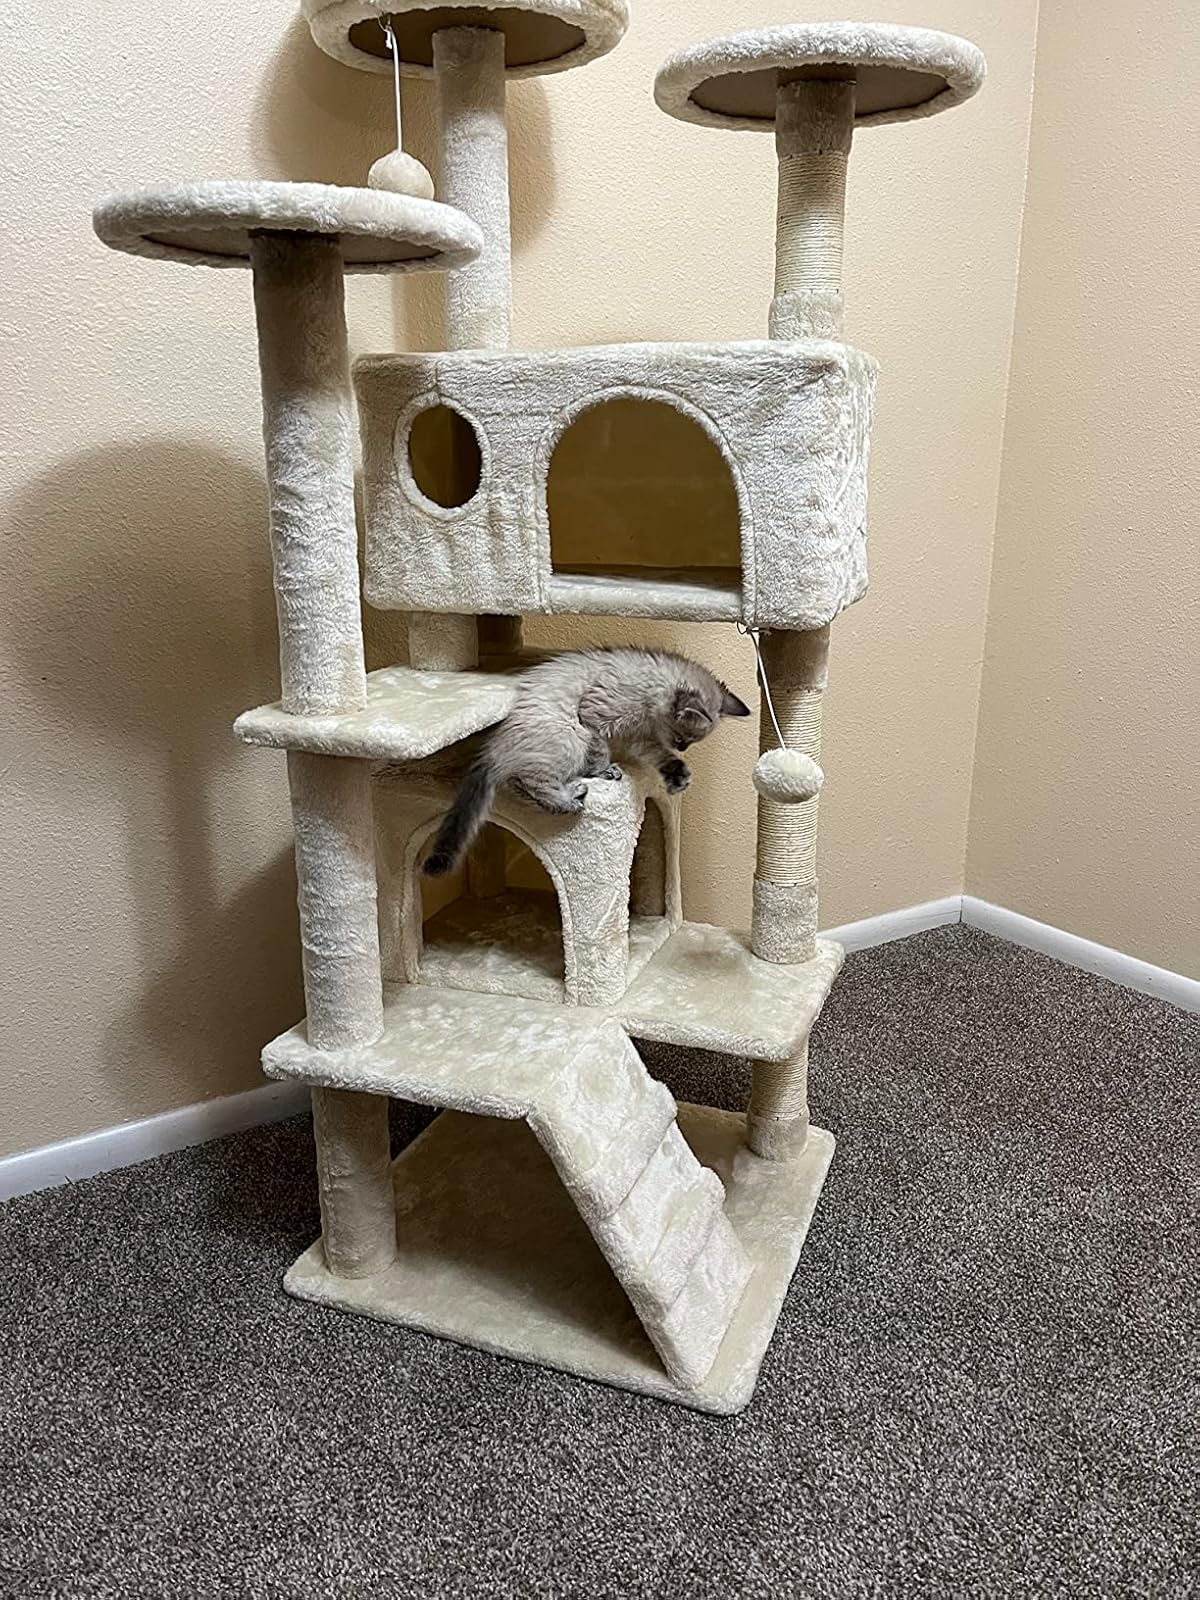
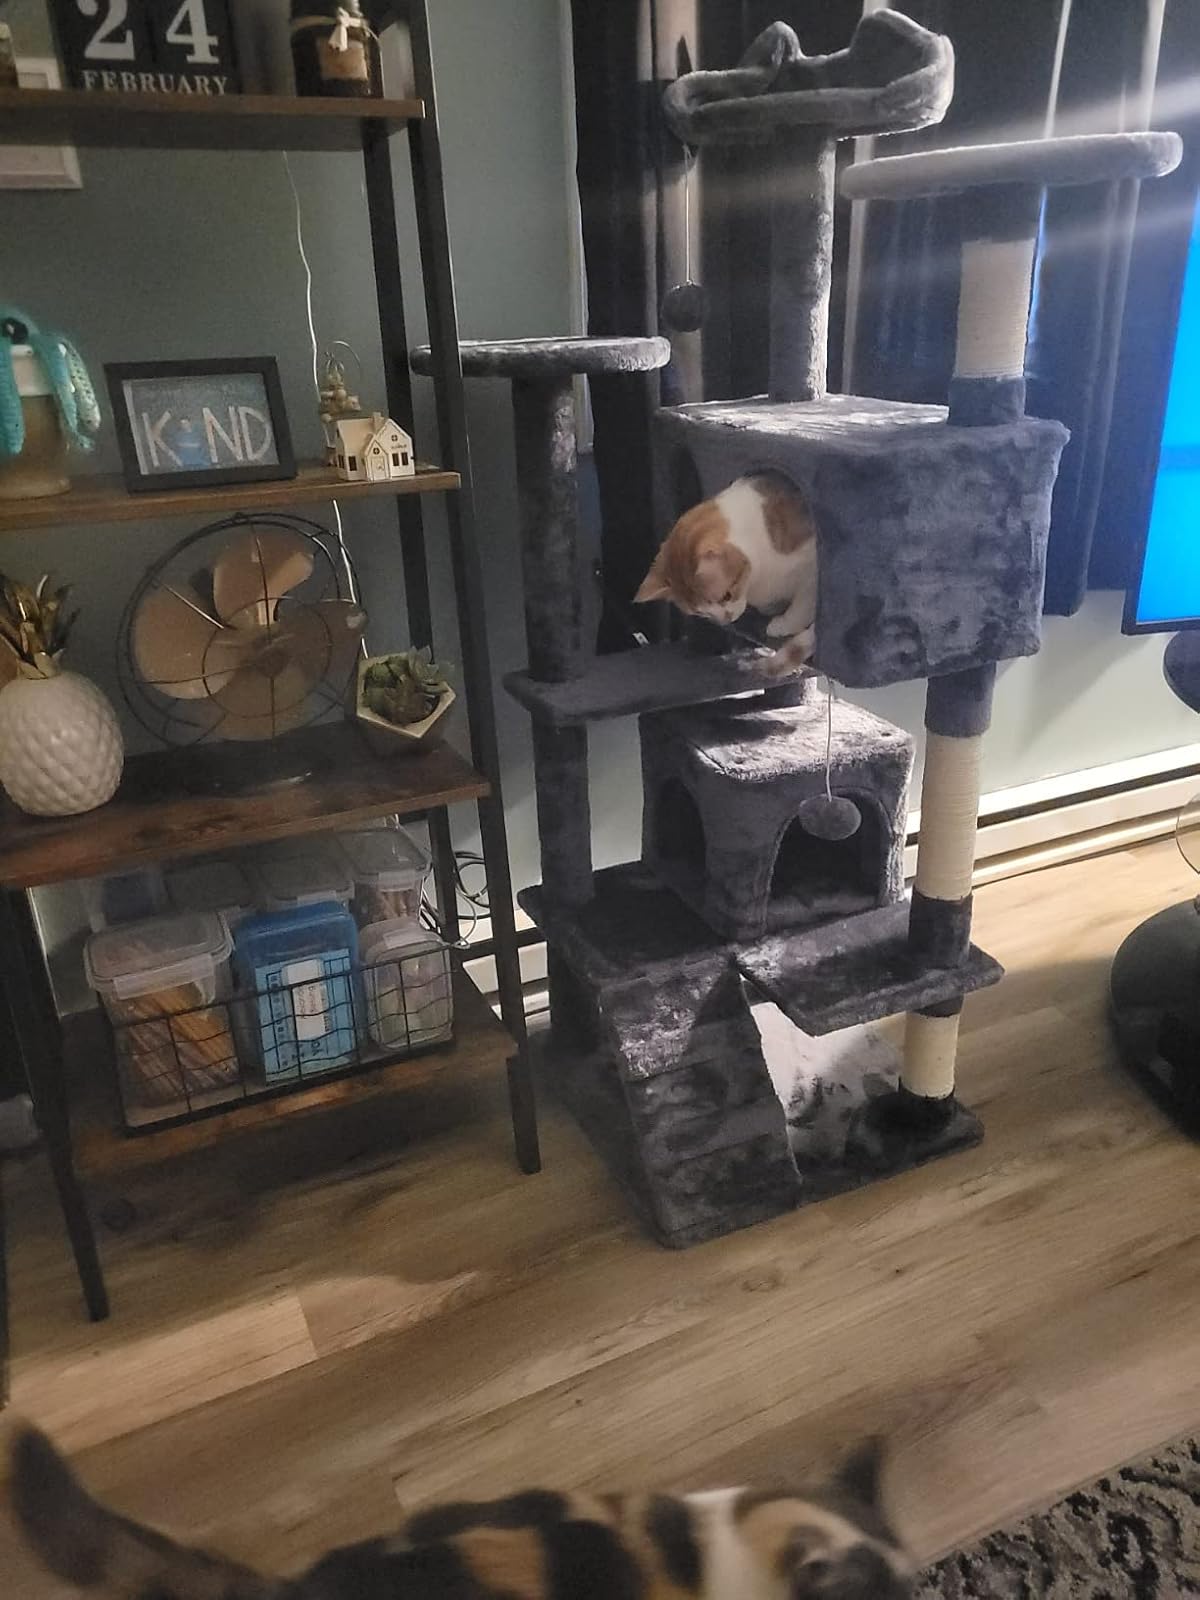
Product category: items_cat tree
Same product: no